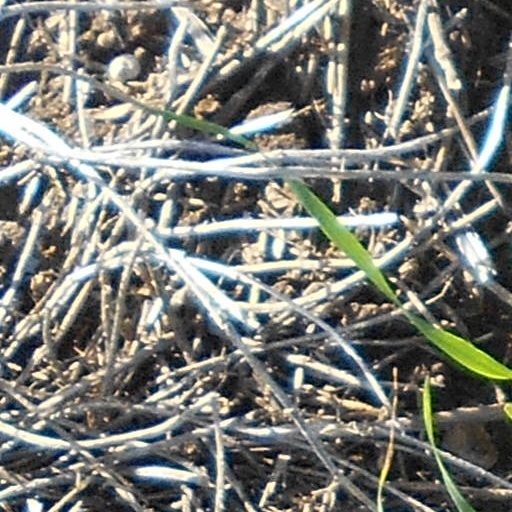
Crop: wheat